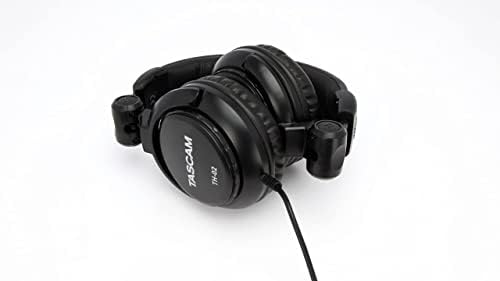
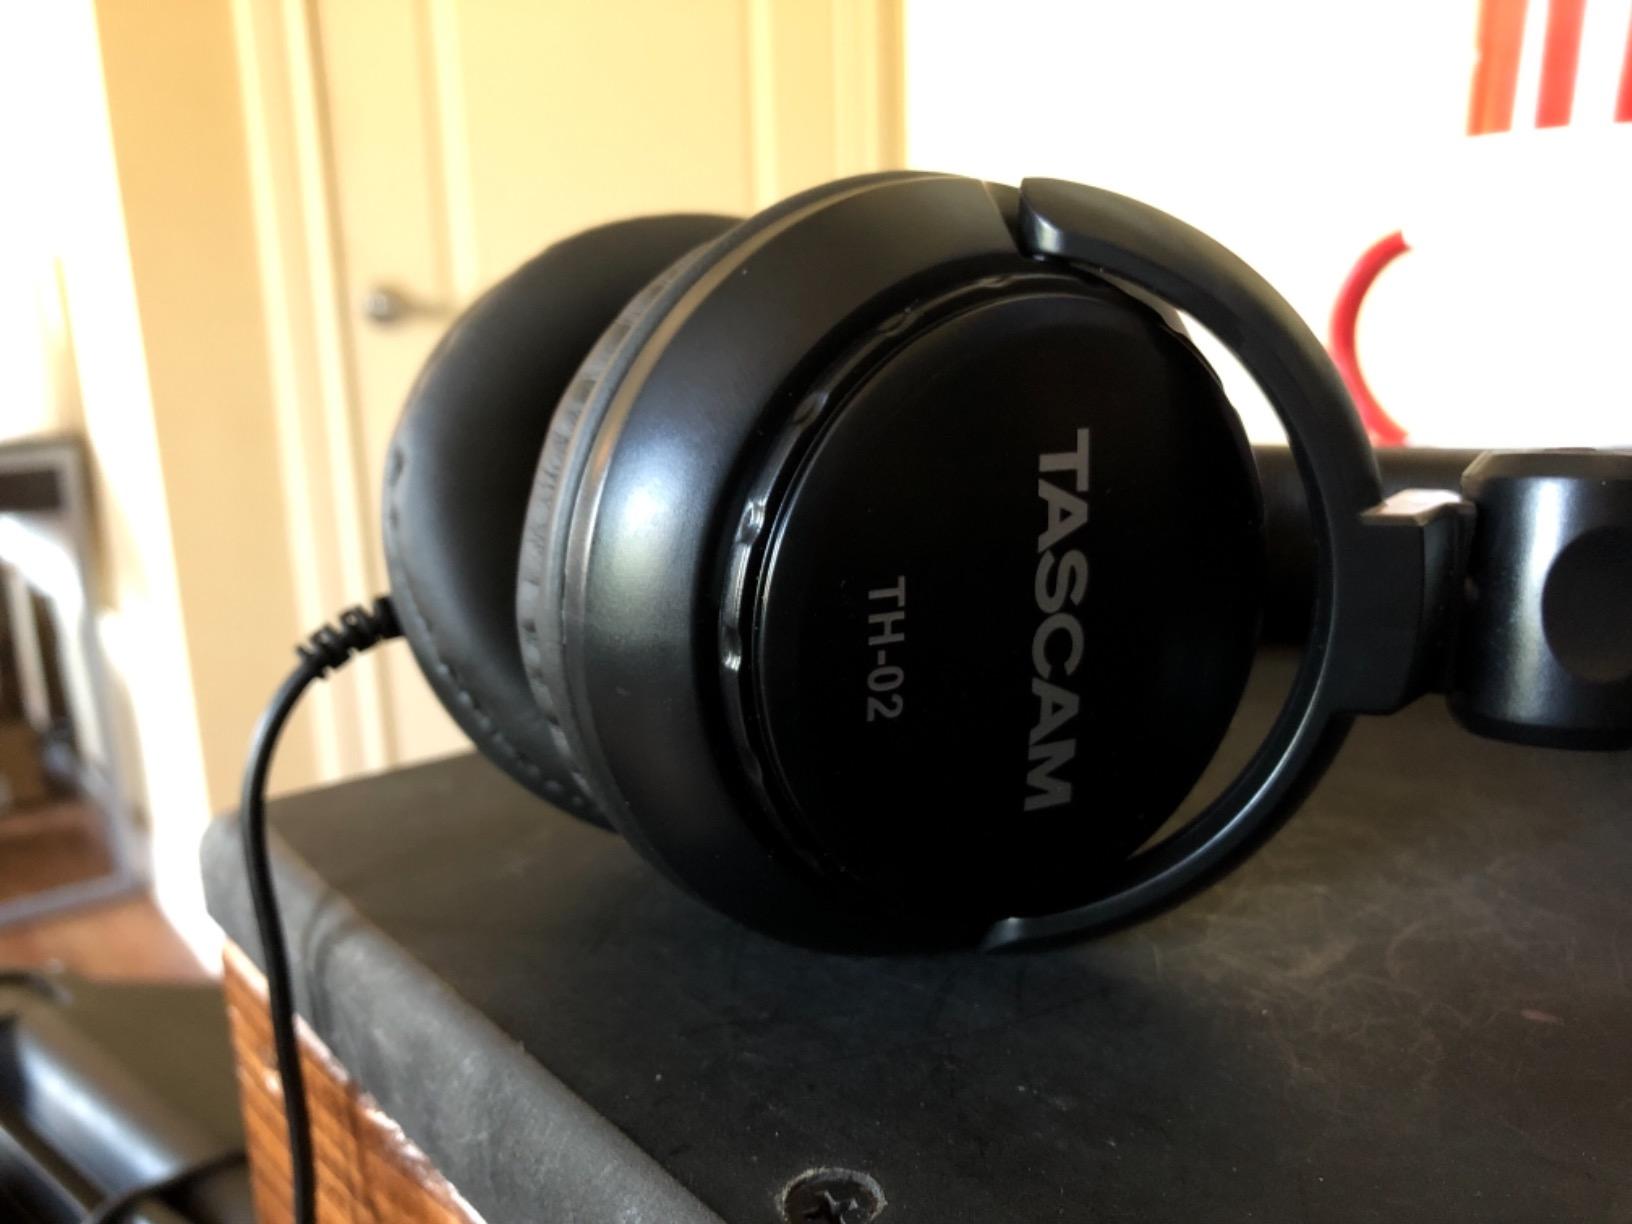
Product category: headphones
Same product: yes